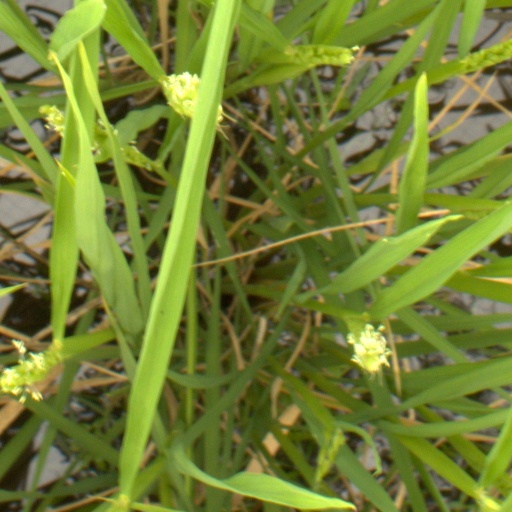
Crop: rice